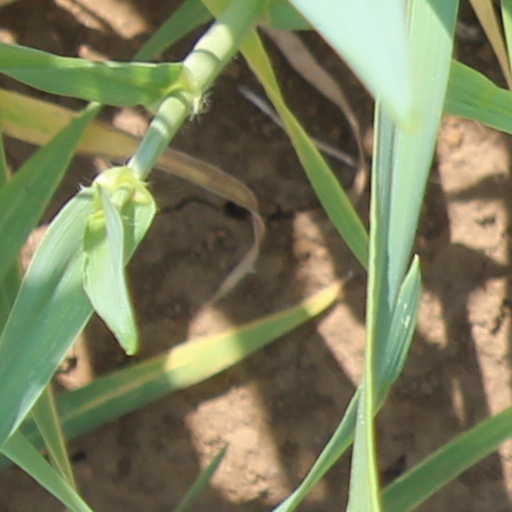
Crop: wheat